Ryan Scott (wheelchair rugby)

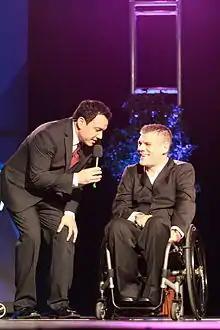
Scott being interviewed on behalf of his team after winning the Australian 2012 Team of the Year

He was a member of the Steelers that finished with the silver medal at the 2010 World Championships and gold medal at the 2014 World Wheelchair Rugby Championships at Odense, Denmark.